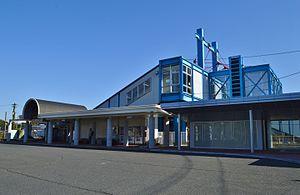
La gare de Mineyama est une gare ferroviaire localisée dans la ville de Kyōtango, dans la préfecture de Kyoto, au Japon. La gare est exploitée par la compagnie Kyoto Tango Railway, sur la ligne Miyazu.